Henry's House (video game)

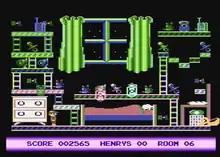
Atari 8-bit screenshot

In "Henry's House", the player guides Henry through the numerous rooms of the house. Each room in is filled with deadly household items like: toothbrushes, toasters, kettles and coffee makers. Touching one of these objects kills Henry. Falling from too great a height has a similar effect.